We begin bombing in five minutes

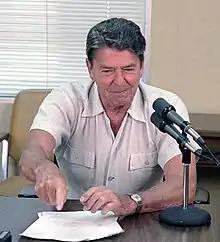
Reagan recording the August 11, 1984 address at Rancho del Cielo

At 9:06a.m. on August 11, 1984, U.S. President Ronald Reagan made his weekly radio address from Rancho del Cielo, his ranch near Santa Barbara, California. The live address began with the president announcing his signature on the Equal Access Act: "My fellow Americans: I'm pleased to tell you that today I signed legislation that will allow student religious groups to begin enjoying a right they've too long been denied—the freedom to meet in public high schools during nonschool hours, just as other student groups are allowed to do."